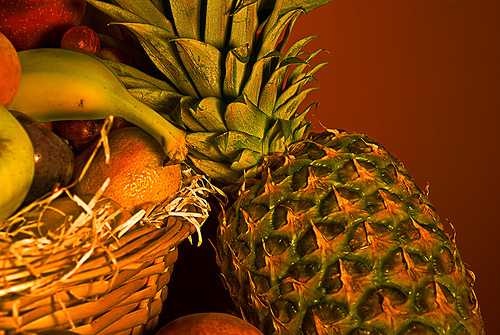
Label: Pineapple